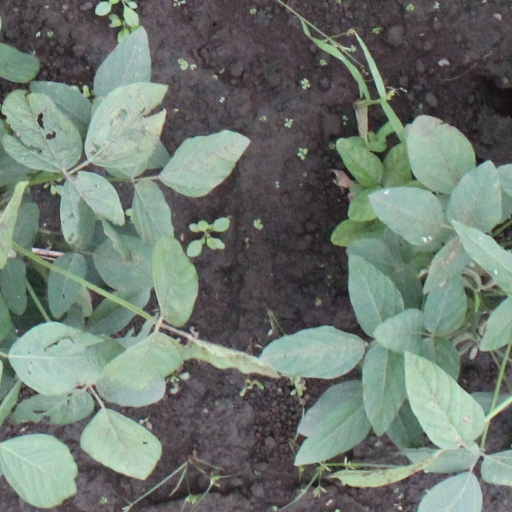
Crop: soybean